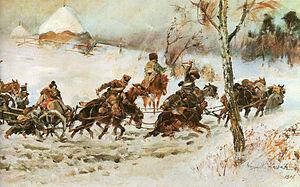
Le Bobr est une rivière de Biélorussie, longue de 124 km, affluent de la Bérézina. Il a sa source dans les collines d'Orcha, à 183 m d'altitude, dans le raïon de Talatchyn. Il traverse la localité de Bobr dans le raïon de Kroupki. Son débit moyen est de 15 m³/s mais il peut atteindre 540 m³/s en période de crue. Son cours a été autrefois utilisé pour le flottage du bois.